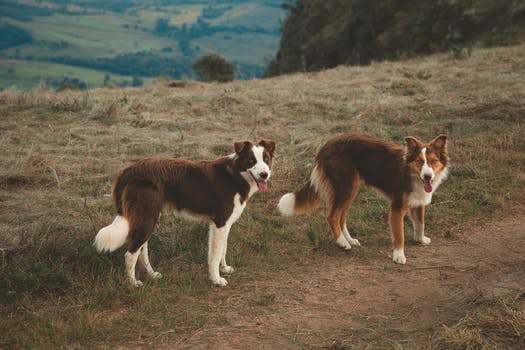
Label: No Watermark